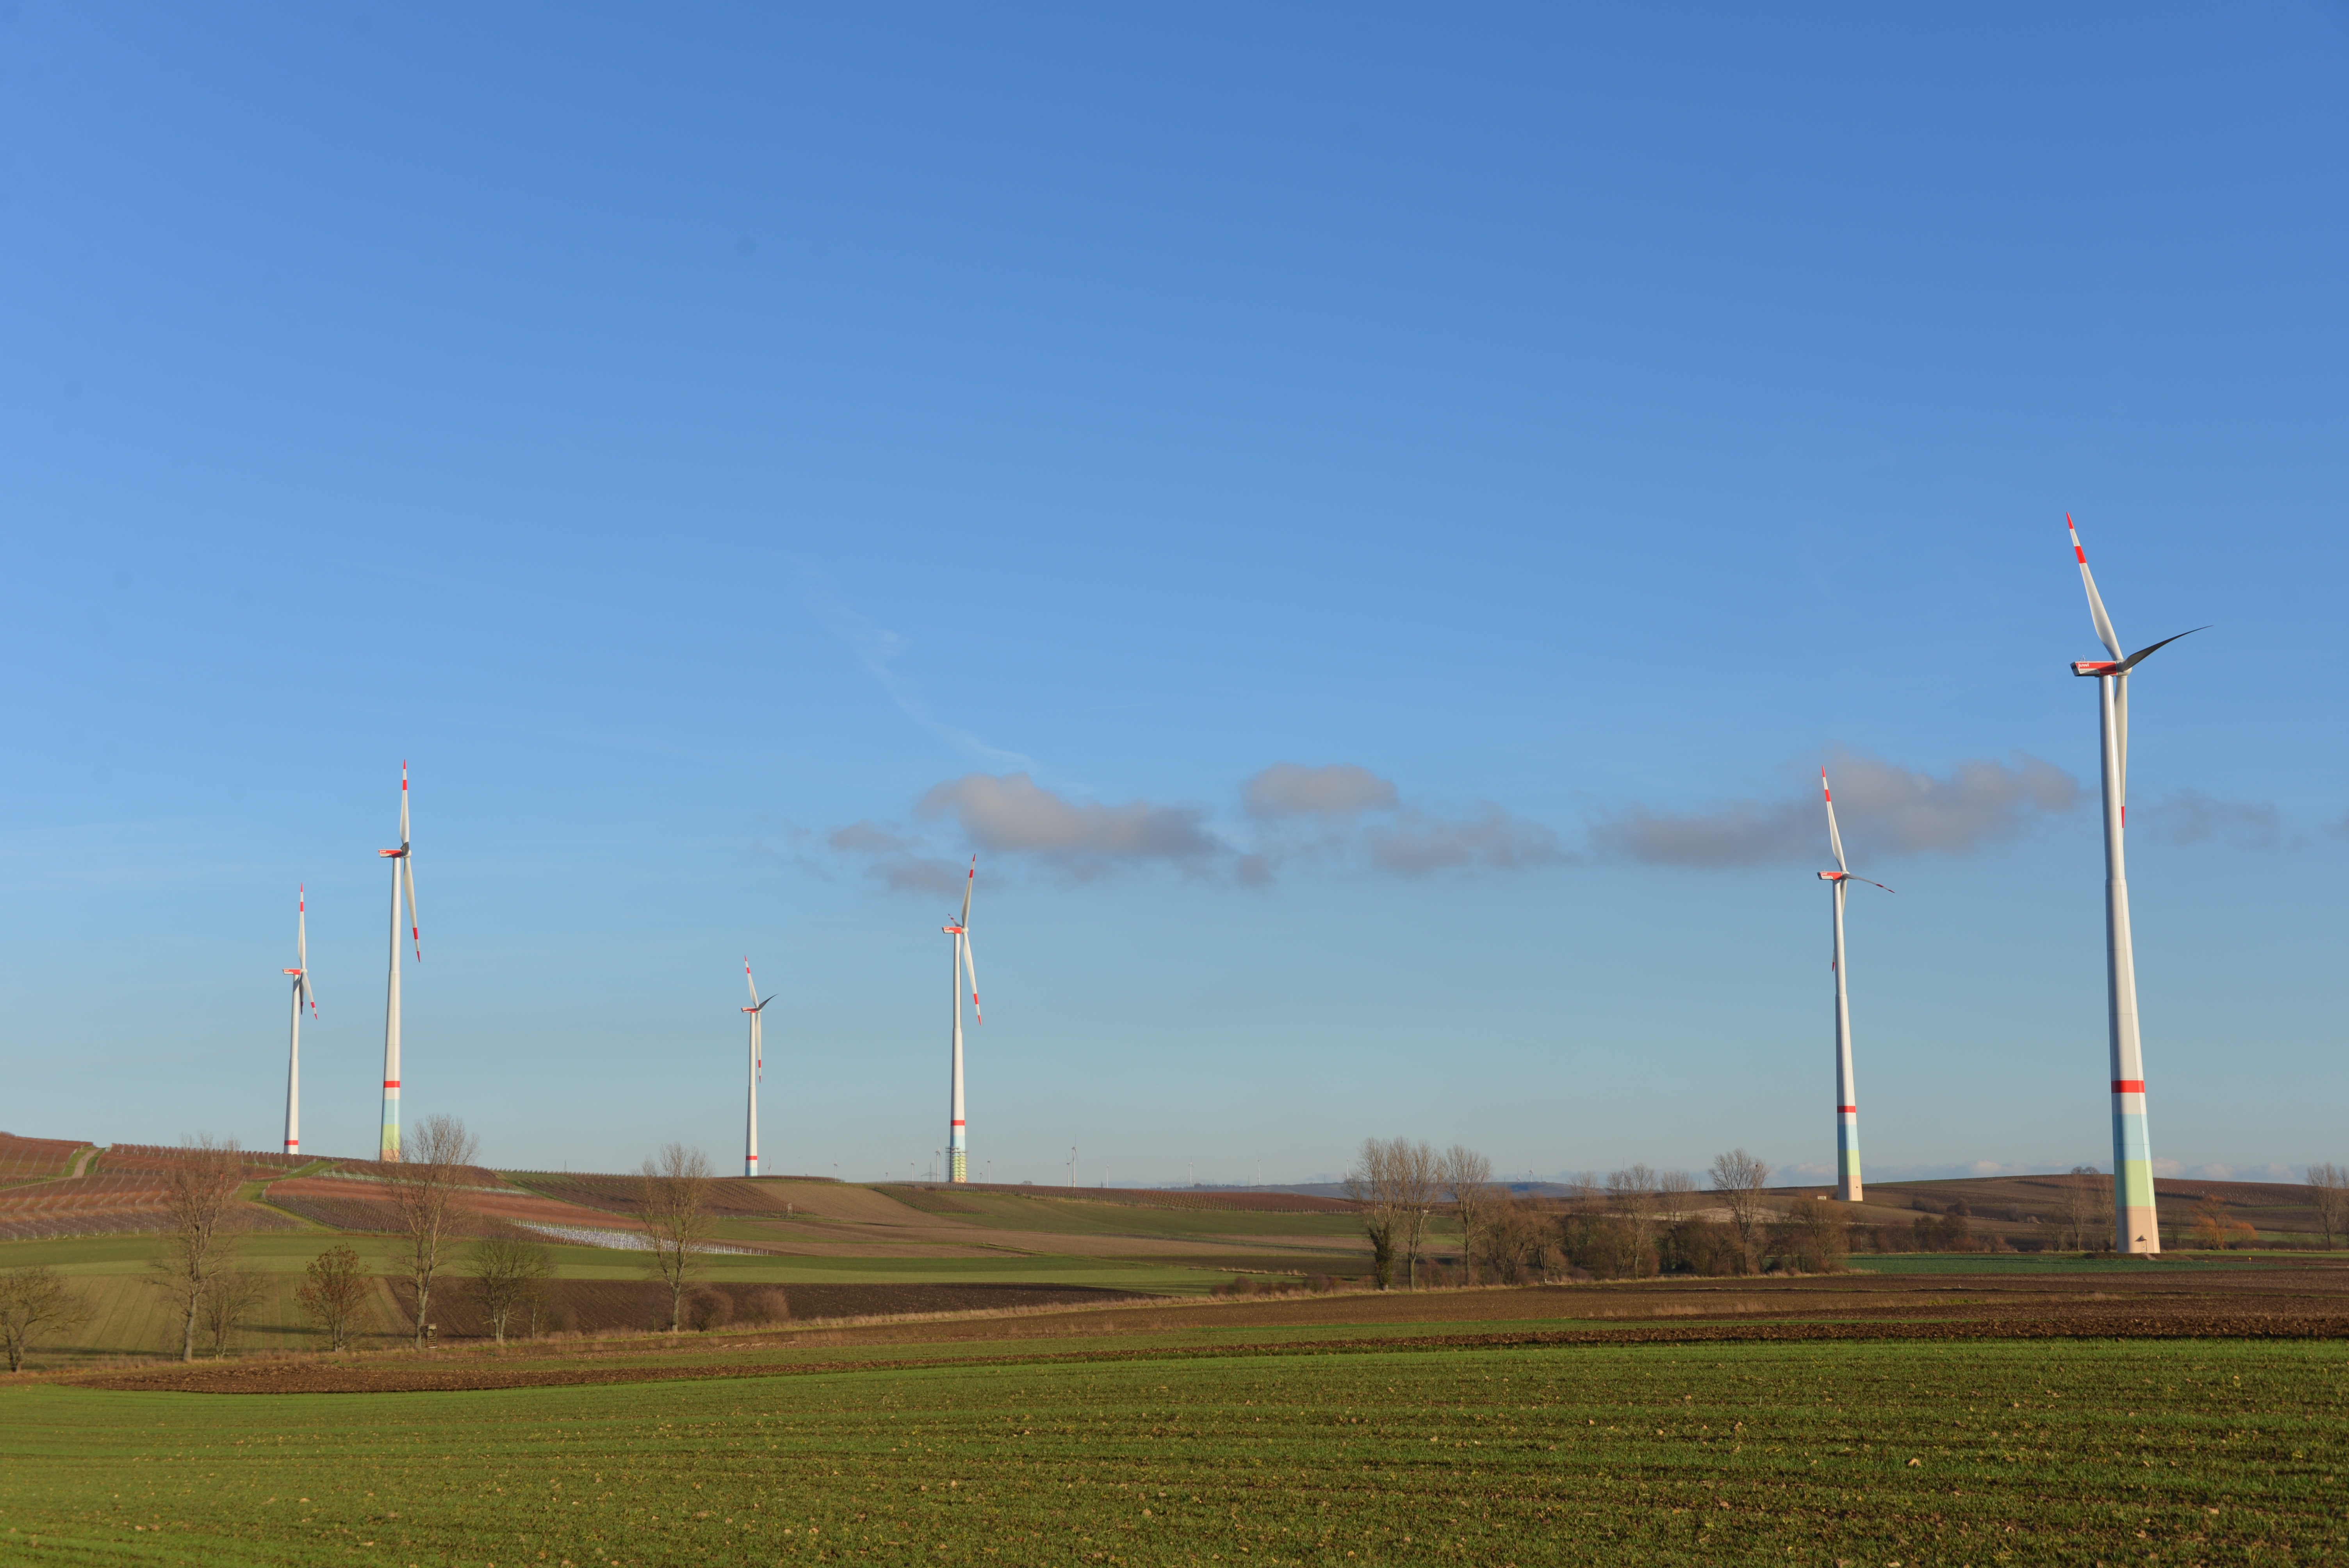
landscape, sky, field, meadow, prairie, windmill, wind, environment, machine, blue, wind turbine, electricity, plain, wind energy, energy, eco, wind power, current, mill, grassland, wind farm, rotor, renewable energy, propeller, power generation, wind park, forward, eco energy, environmental technology, windr der, winkrafftanlage